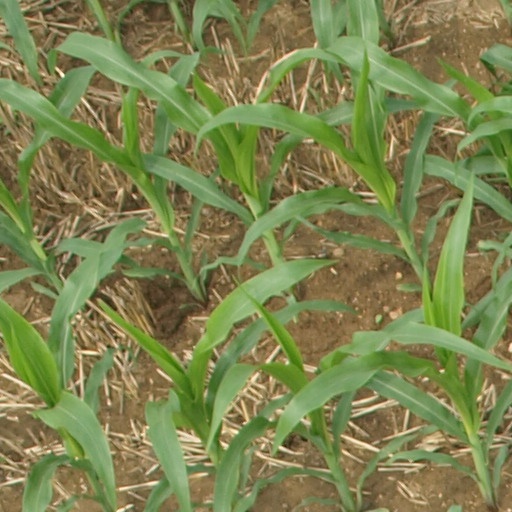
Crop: maize; corn